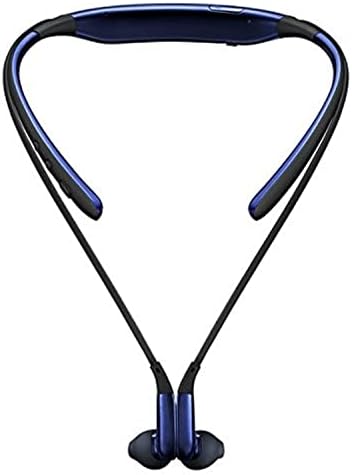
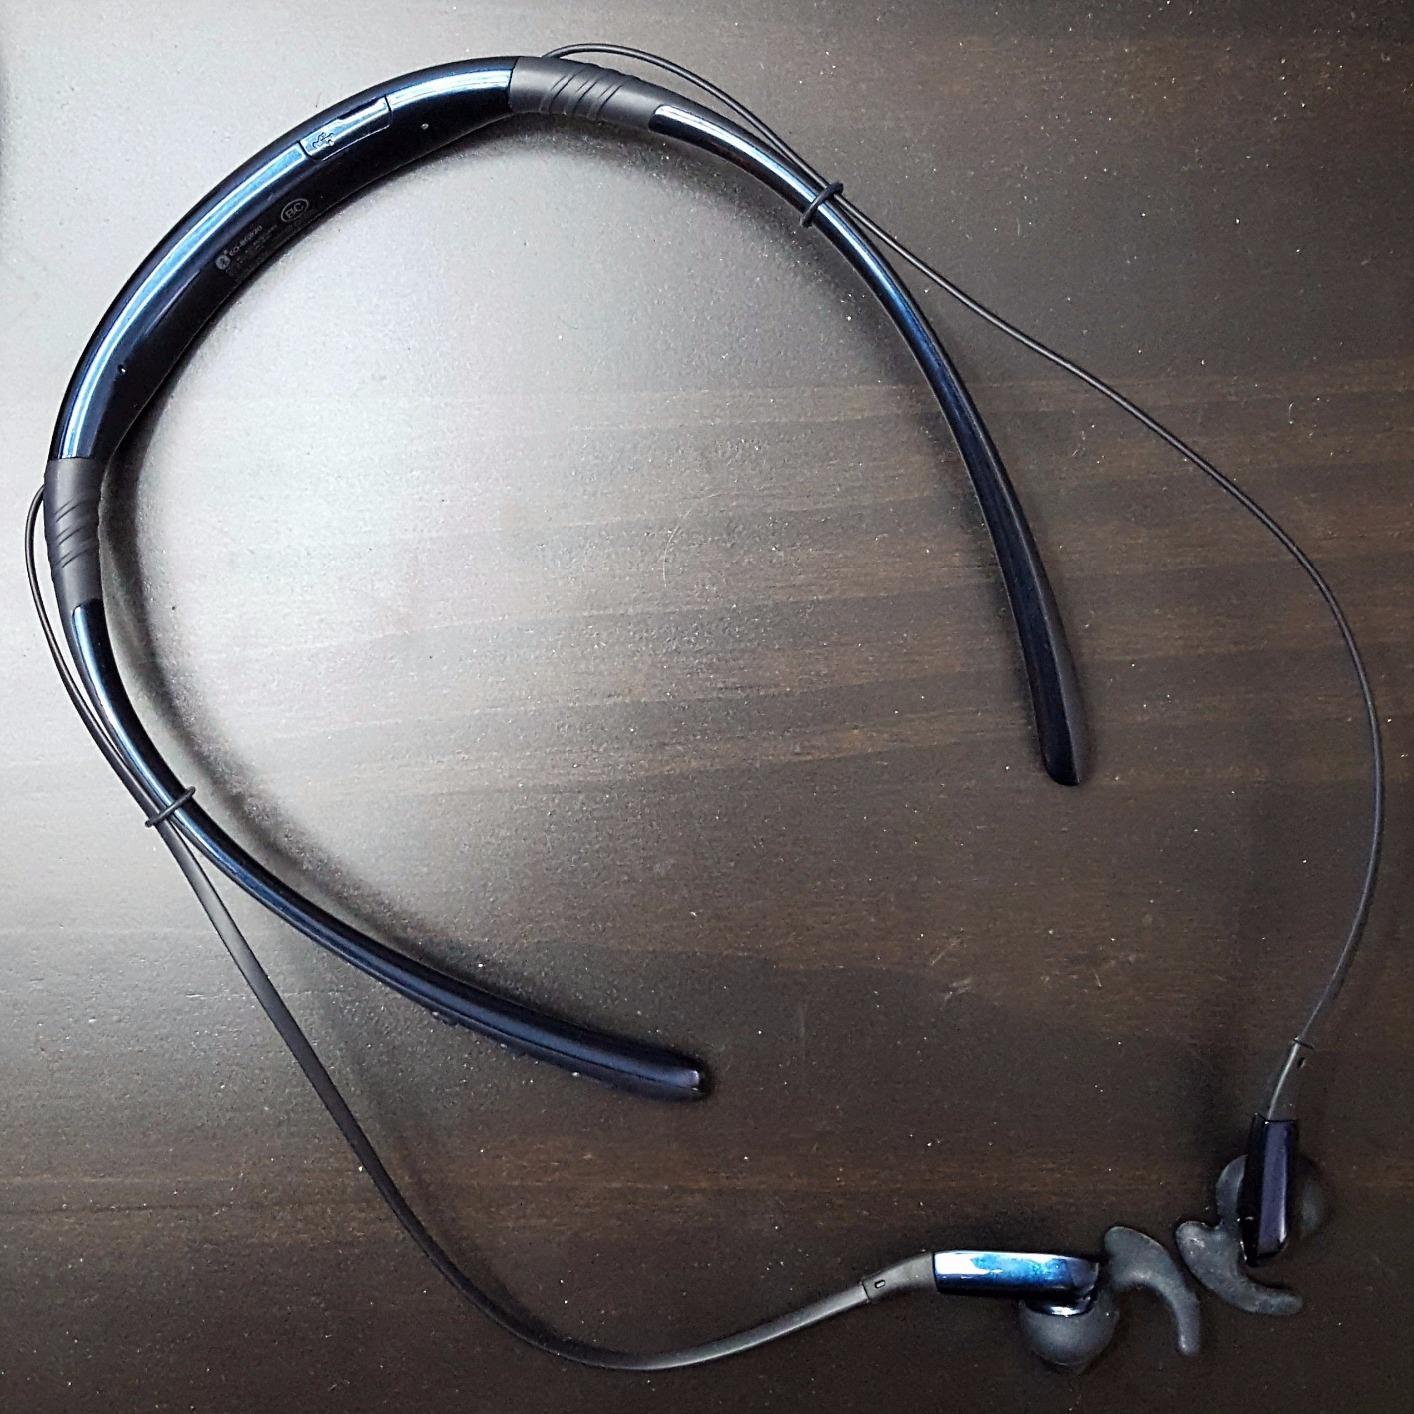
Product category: headphones
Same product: yes